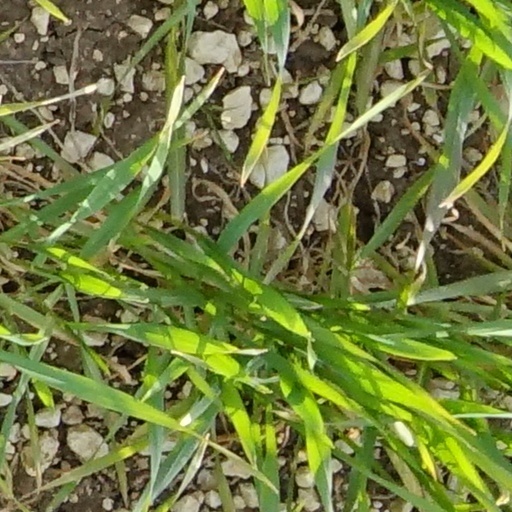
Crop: wheat